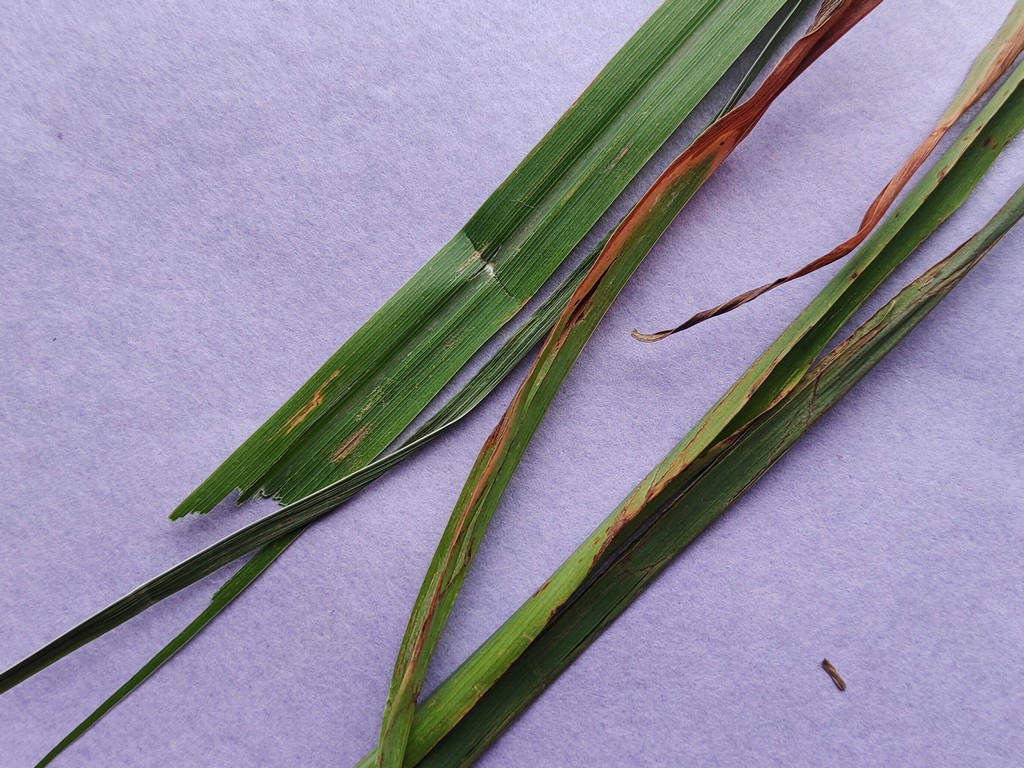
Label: Unhealthy